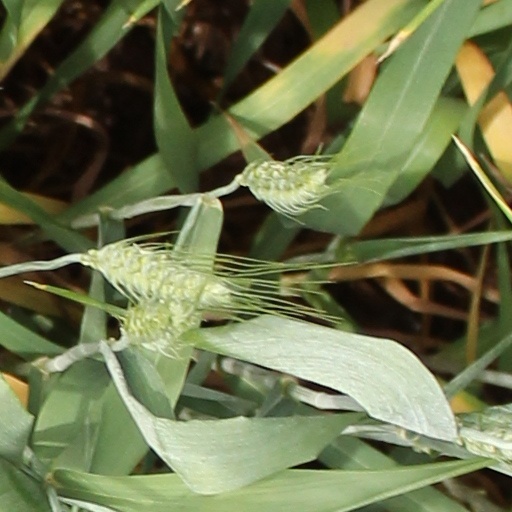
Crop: wheat